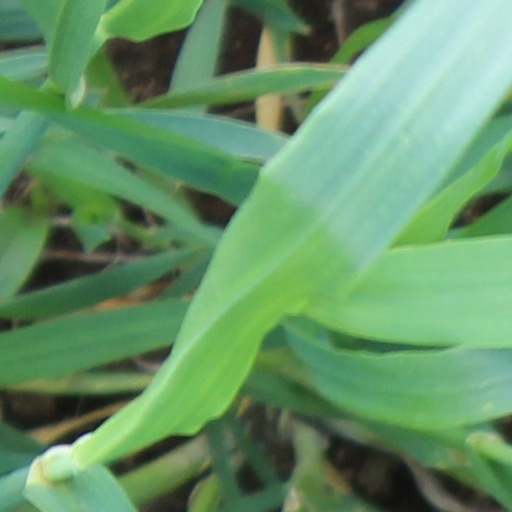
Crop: wheat